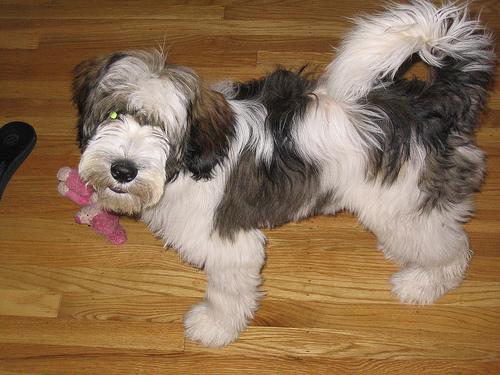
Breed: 203-n000021-Tibetan_terrier